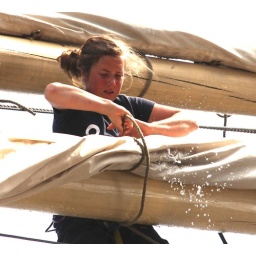
Crew member Maja unties the sail - releasing some rain water on the unknowing below ;-) IMG_3977